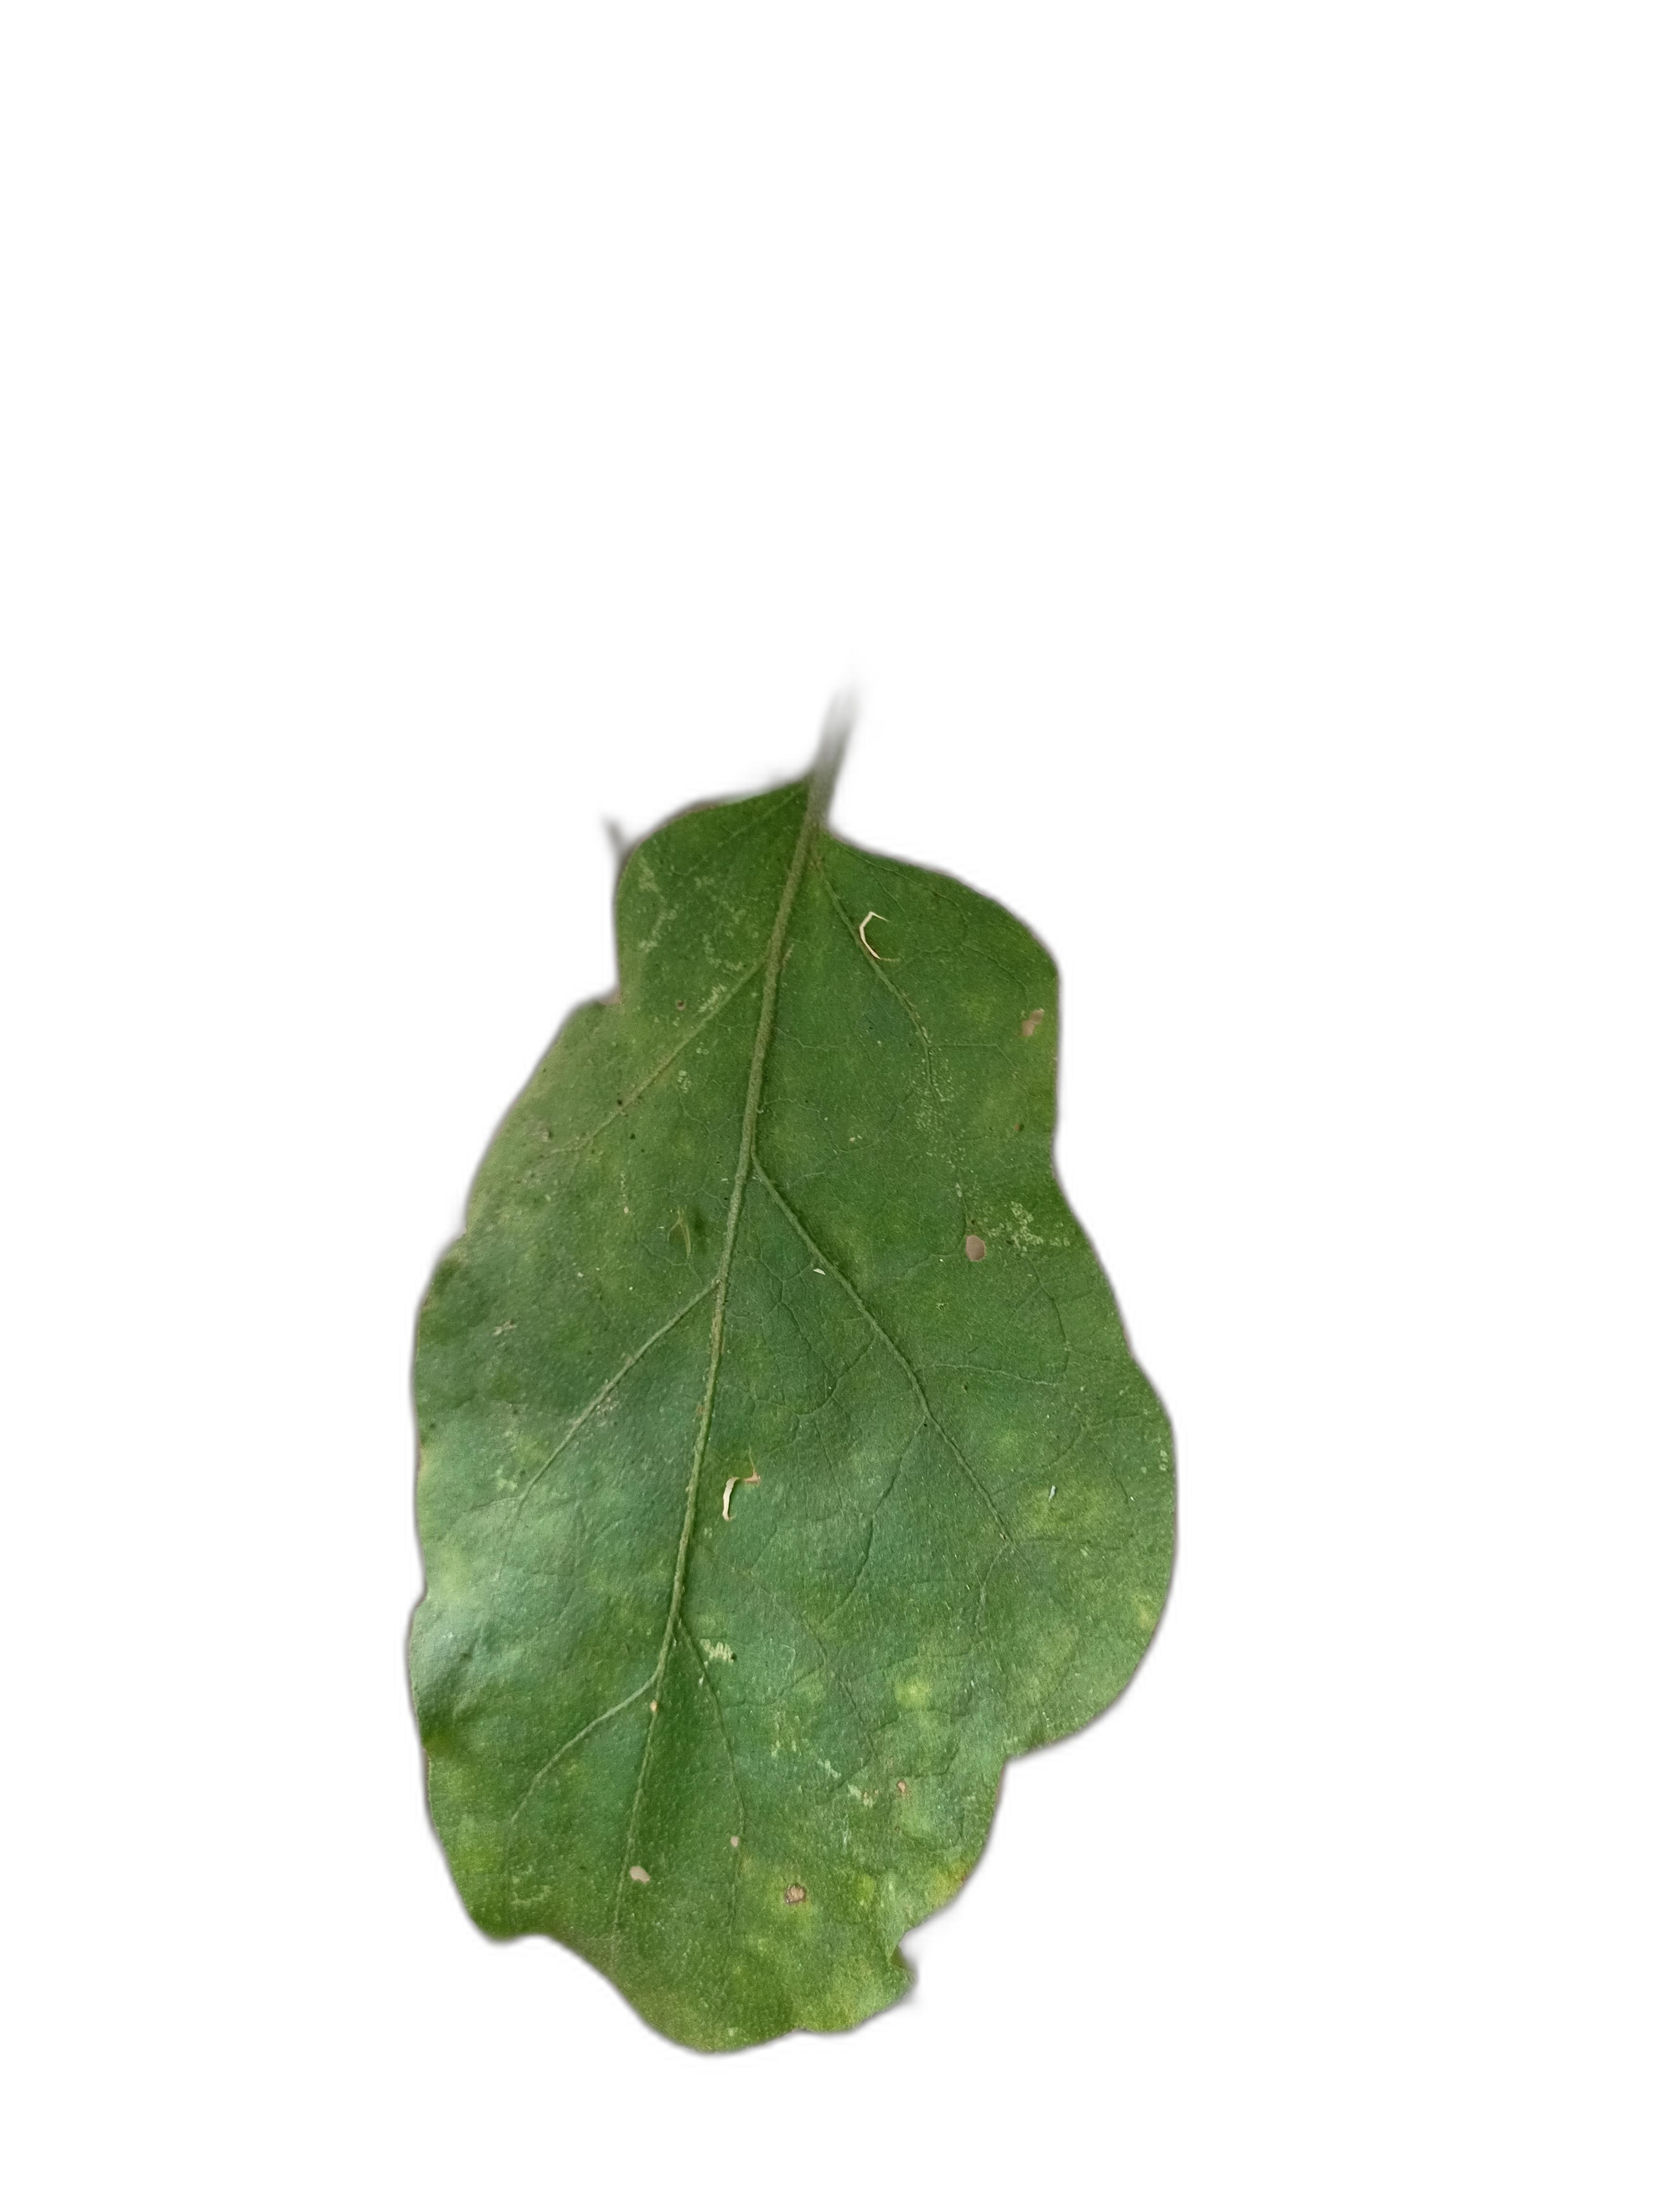
Label: Healthy Leaf